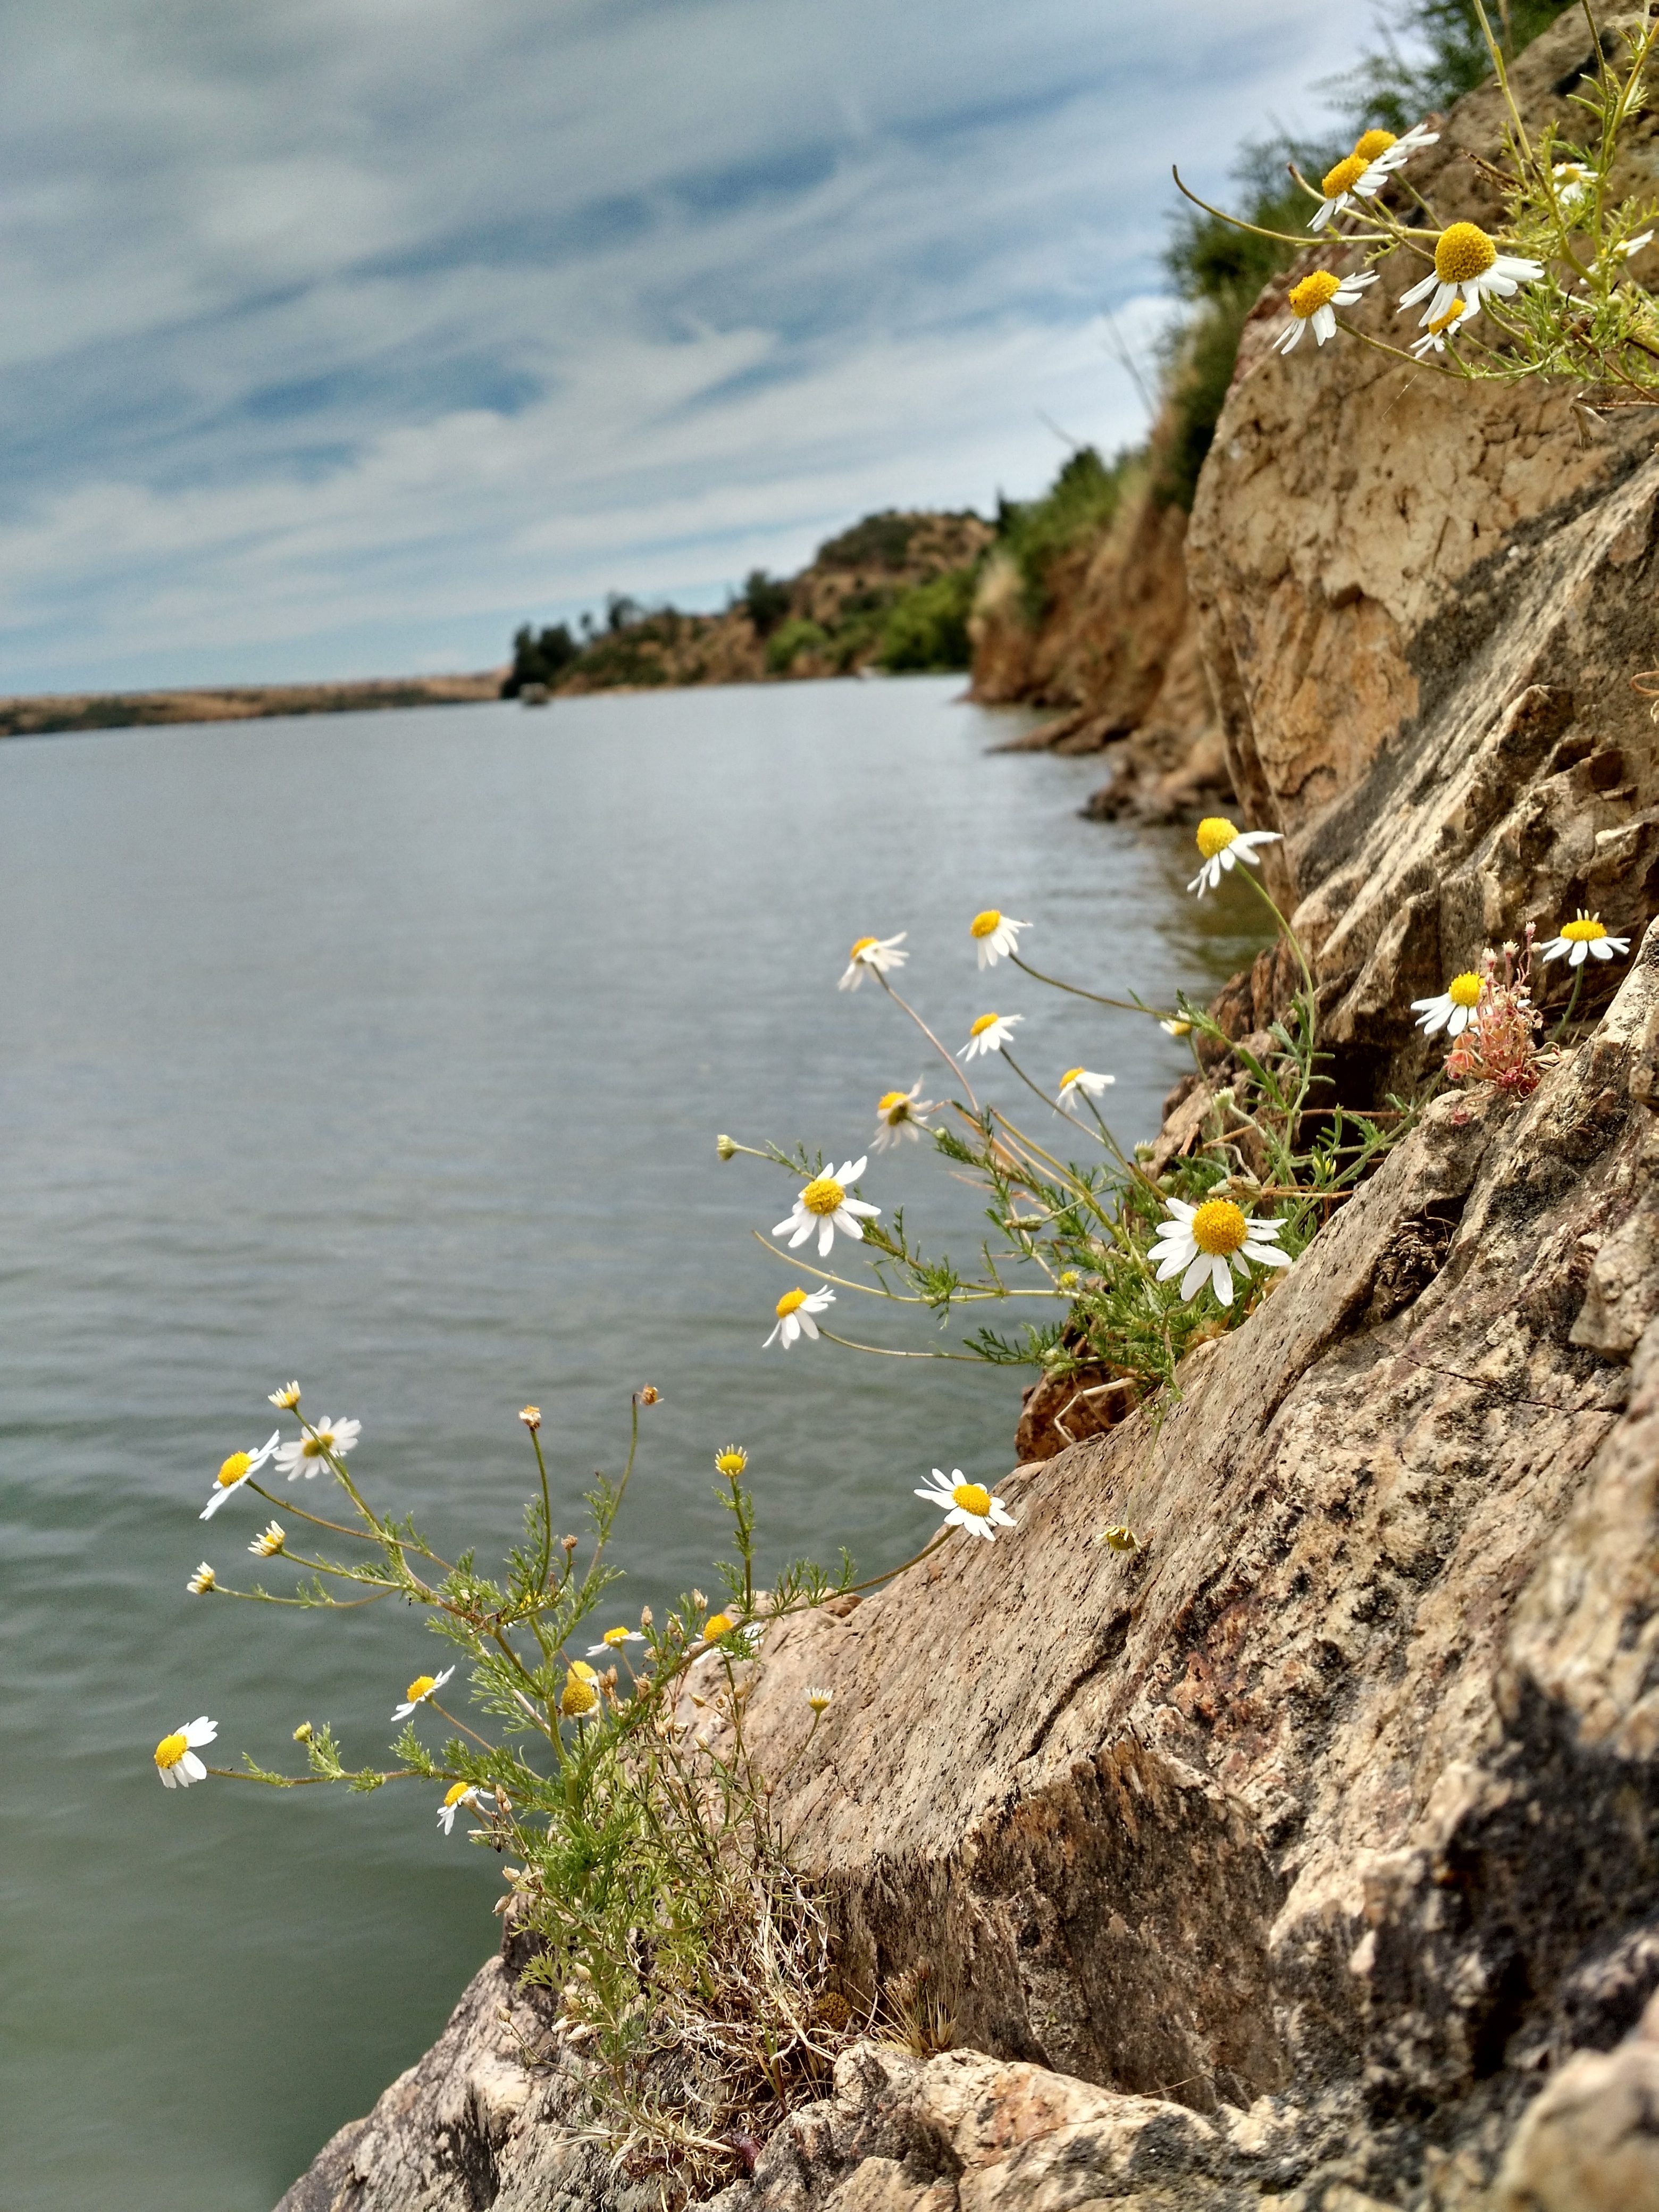
landscape, sea, coast, tree, water, nature, grass, rock, mountain, sky, leaf, shore, flower, lake, river, cliff, reflection, fishing, autumn, bay, reservoir, terrain, flora, waterway, body of water